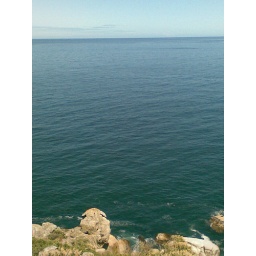
atlantic ocean cape town by phone